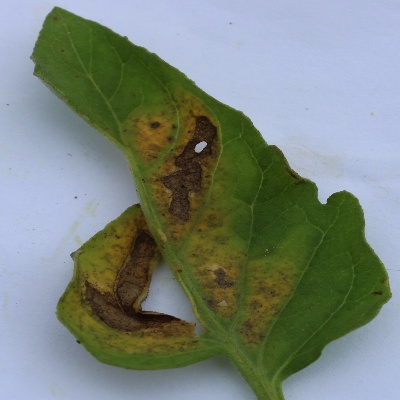
Crop: Tomato
Condition: septoria leaf spot